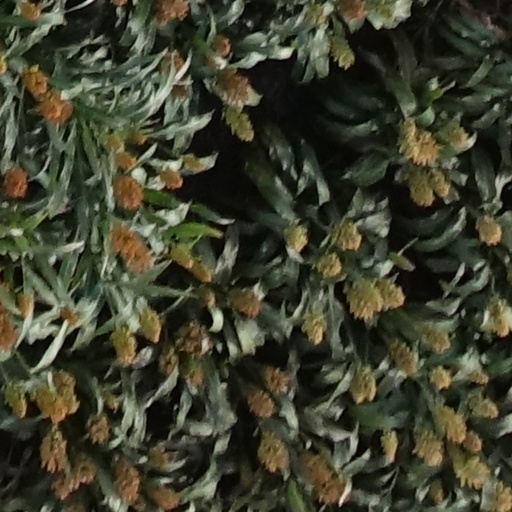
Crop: sorghum